The Belles of St. Trinian's

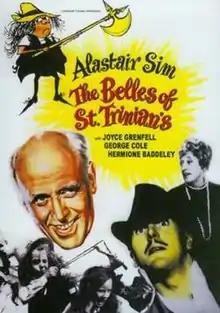
DVD cover

The Belles of St Trinian's is a 1954 British comedy film, directed by Frank Launder, co-written by Launder and Sidney Gilliat, and starring Alastair Sim, Joyce Grenfell, George Cole, Hermione Baddeley. Inspired by British cartoonist Ronald Searle's "St Trinian's School" comic strips, the film focuses on students and teachers of the fictional school, dealing with attempts to shut it down while the headmistress faces financial troubles, which culminates in students thwarting a scheme involving a racehorse.